Ghost (Swedish band)

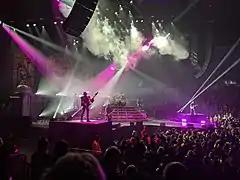
Ghost performing in San Diego, 2022

On 8 October 2020, Ghost confirmed that they would release their fifth studio album in winter 2020. There was a tour planned for March 2021, but it had been postponed to the fall of 2021 due to the COVID-19 pandemic. On the same day, the band was given the Music Export Prize of 2019 by the government of Sweden. On 21 October 2020, Ghost later announced that they would be entering the recording studio in January to begin recording the album for a late 2021 release. Ghost announced on their Facebook page on 30 December 2020, that 'several big things' were being worked on for 2021, indicating new music and live performances.